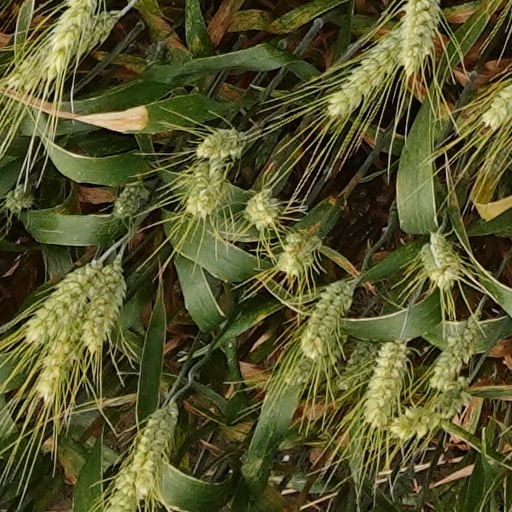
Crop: wheat